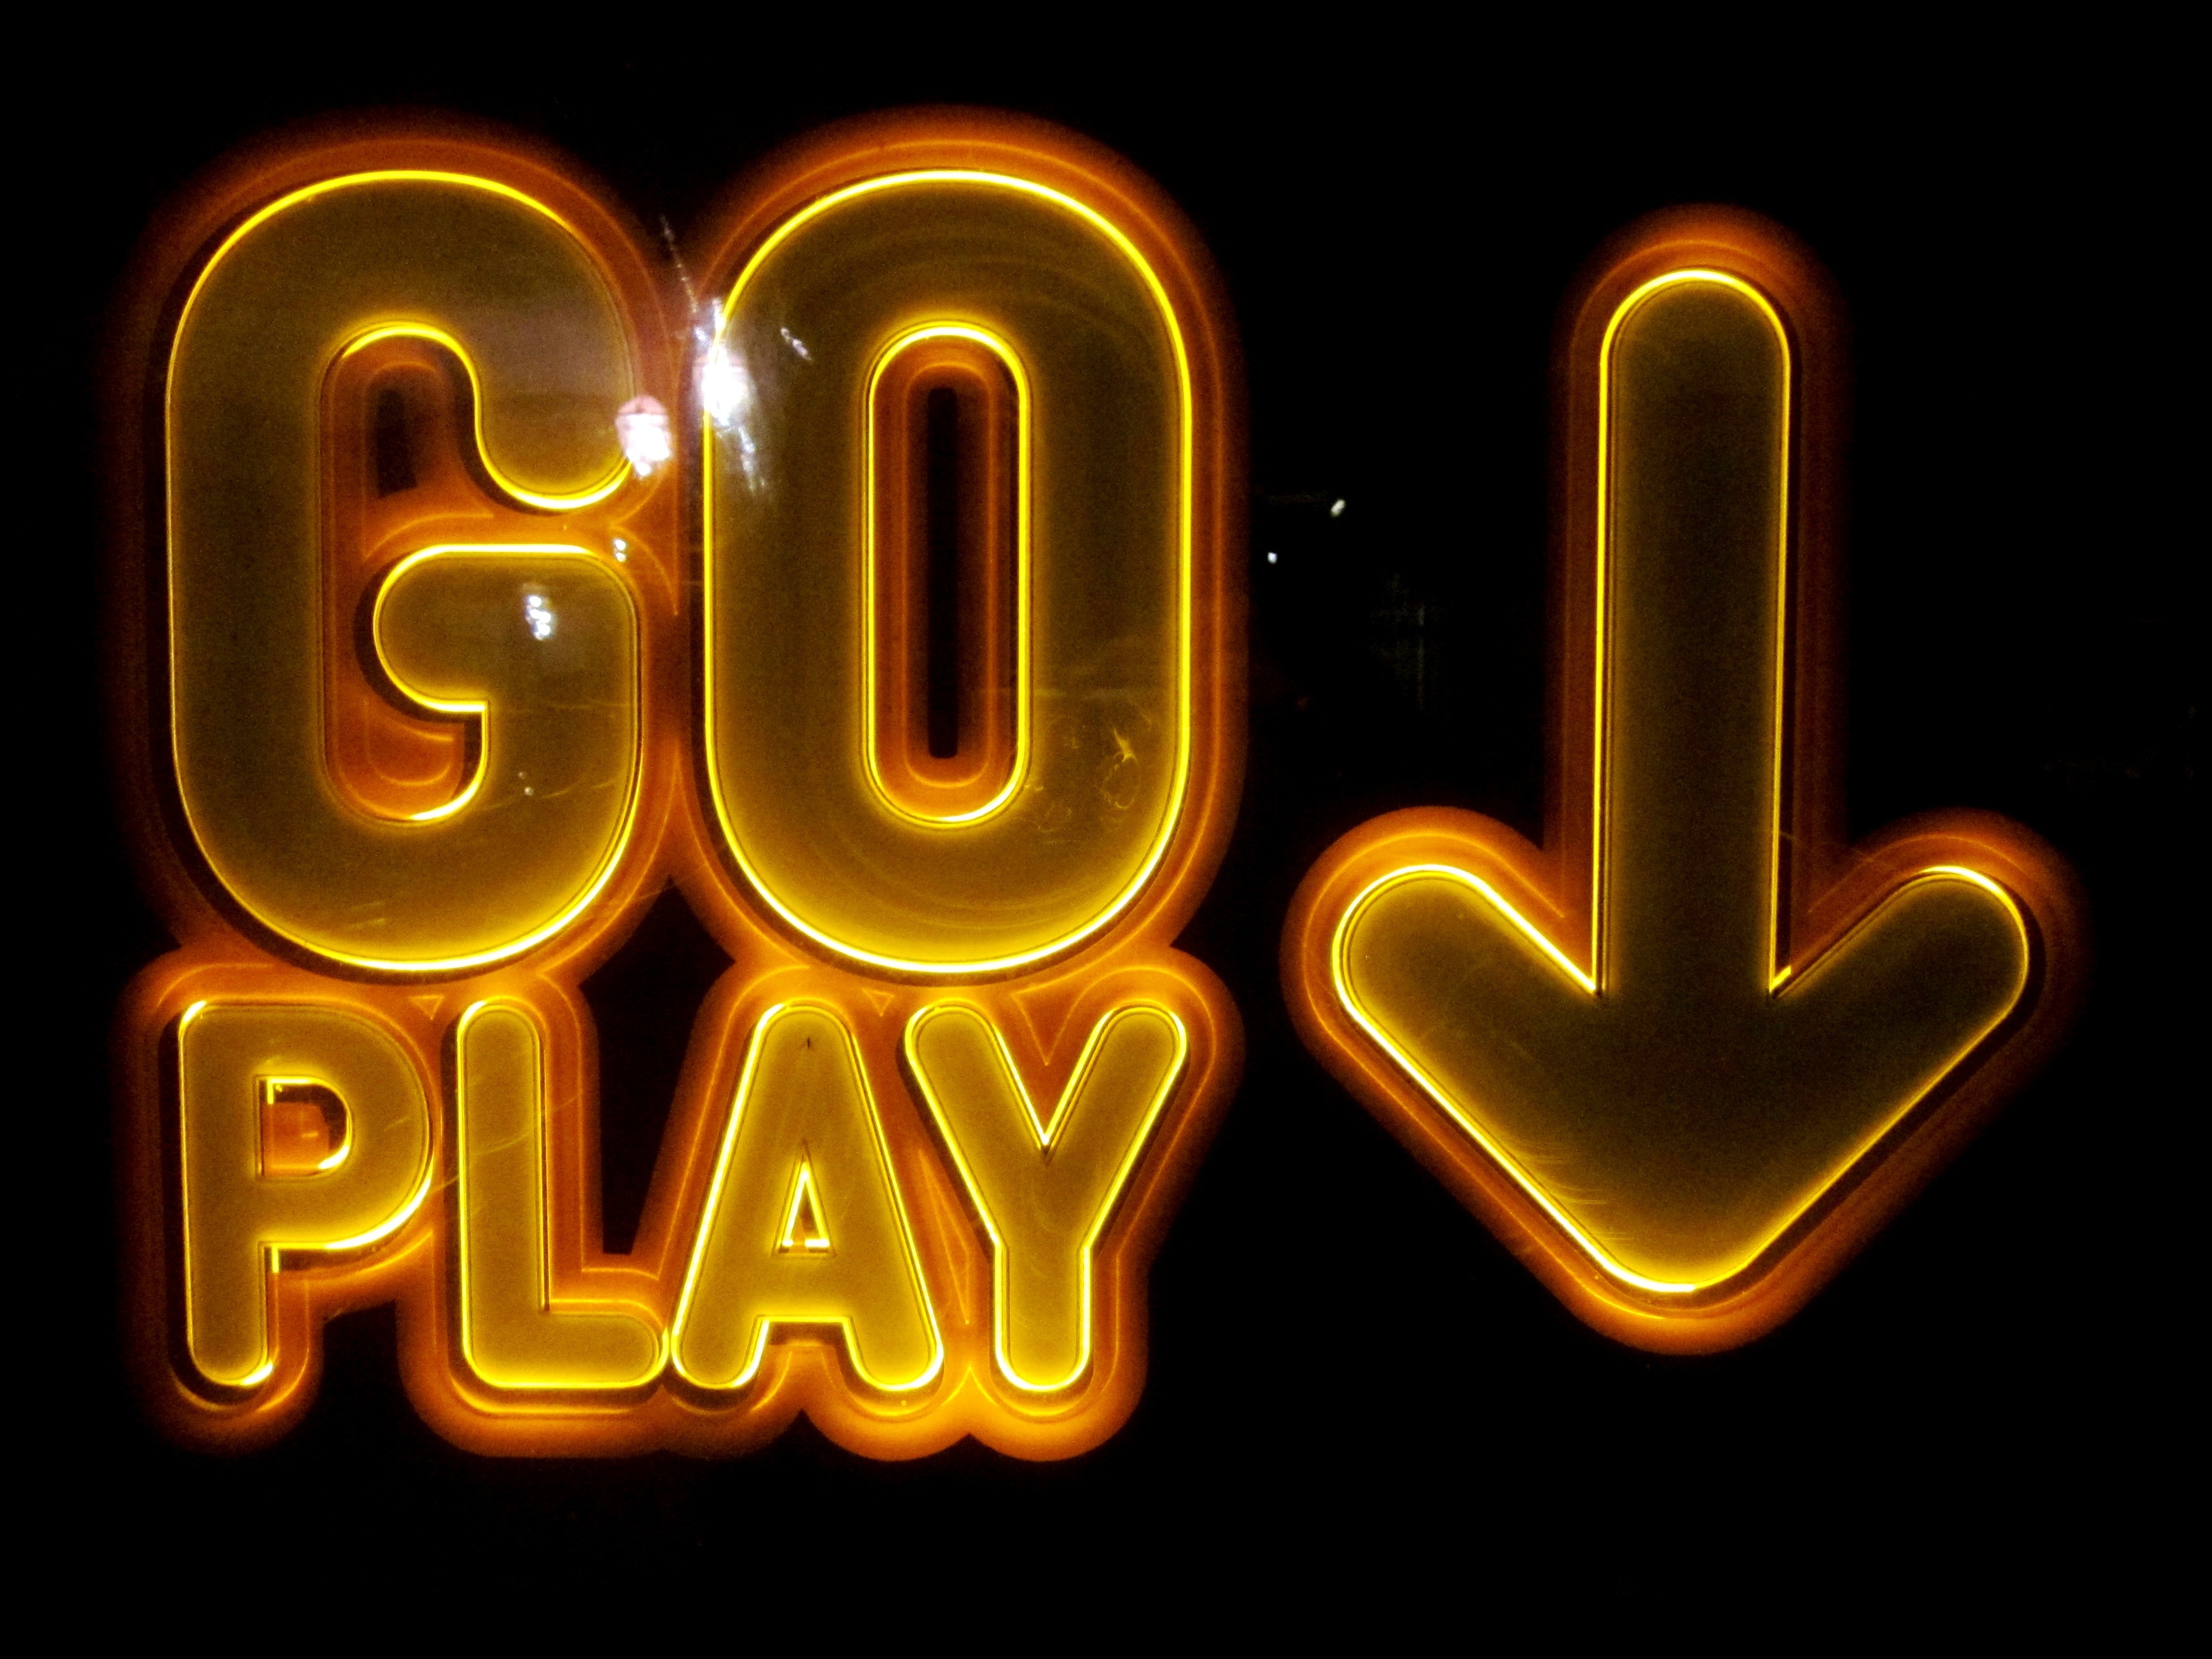
play, number, advertising, ad, sign, heart, direction, black, yellow, signage, neon, note, gamble, neon sign, neon light, font, arrow, illustration, text, advertisement, shield, arcade, organ, games, attention, directory, choice, gamers, decisions, slot machines, game hell, go play